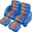
Label: couch